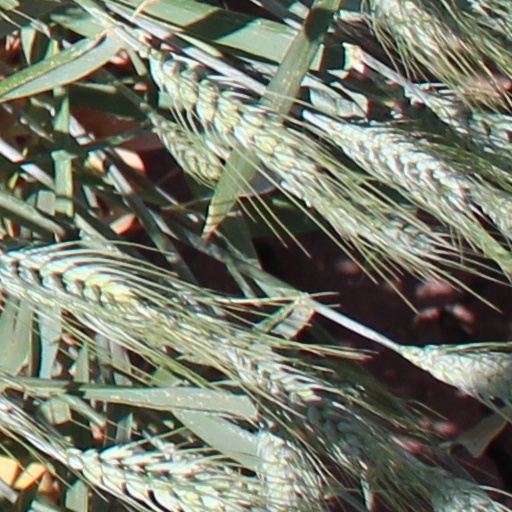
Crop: wheat